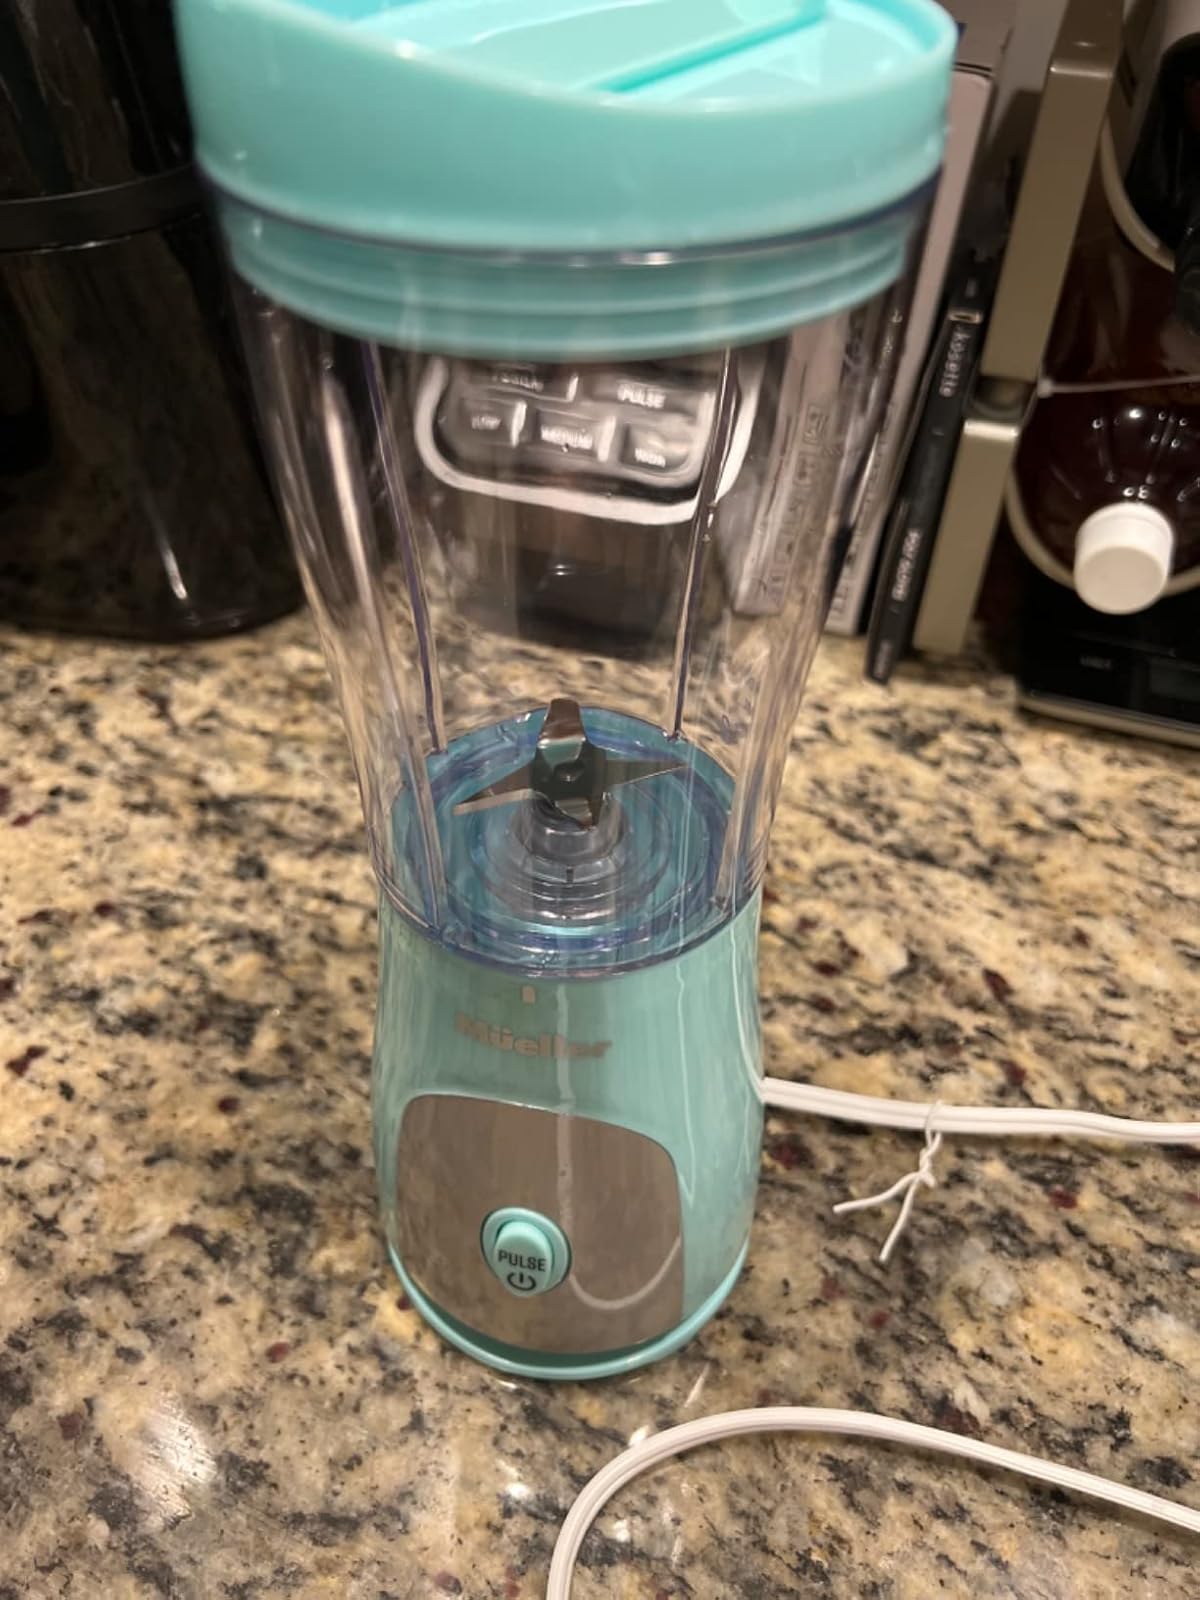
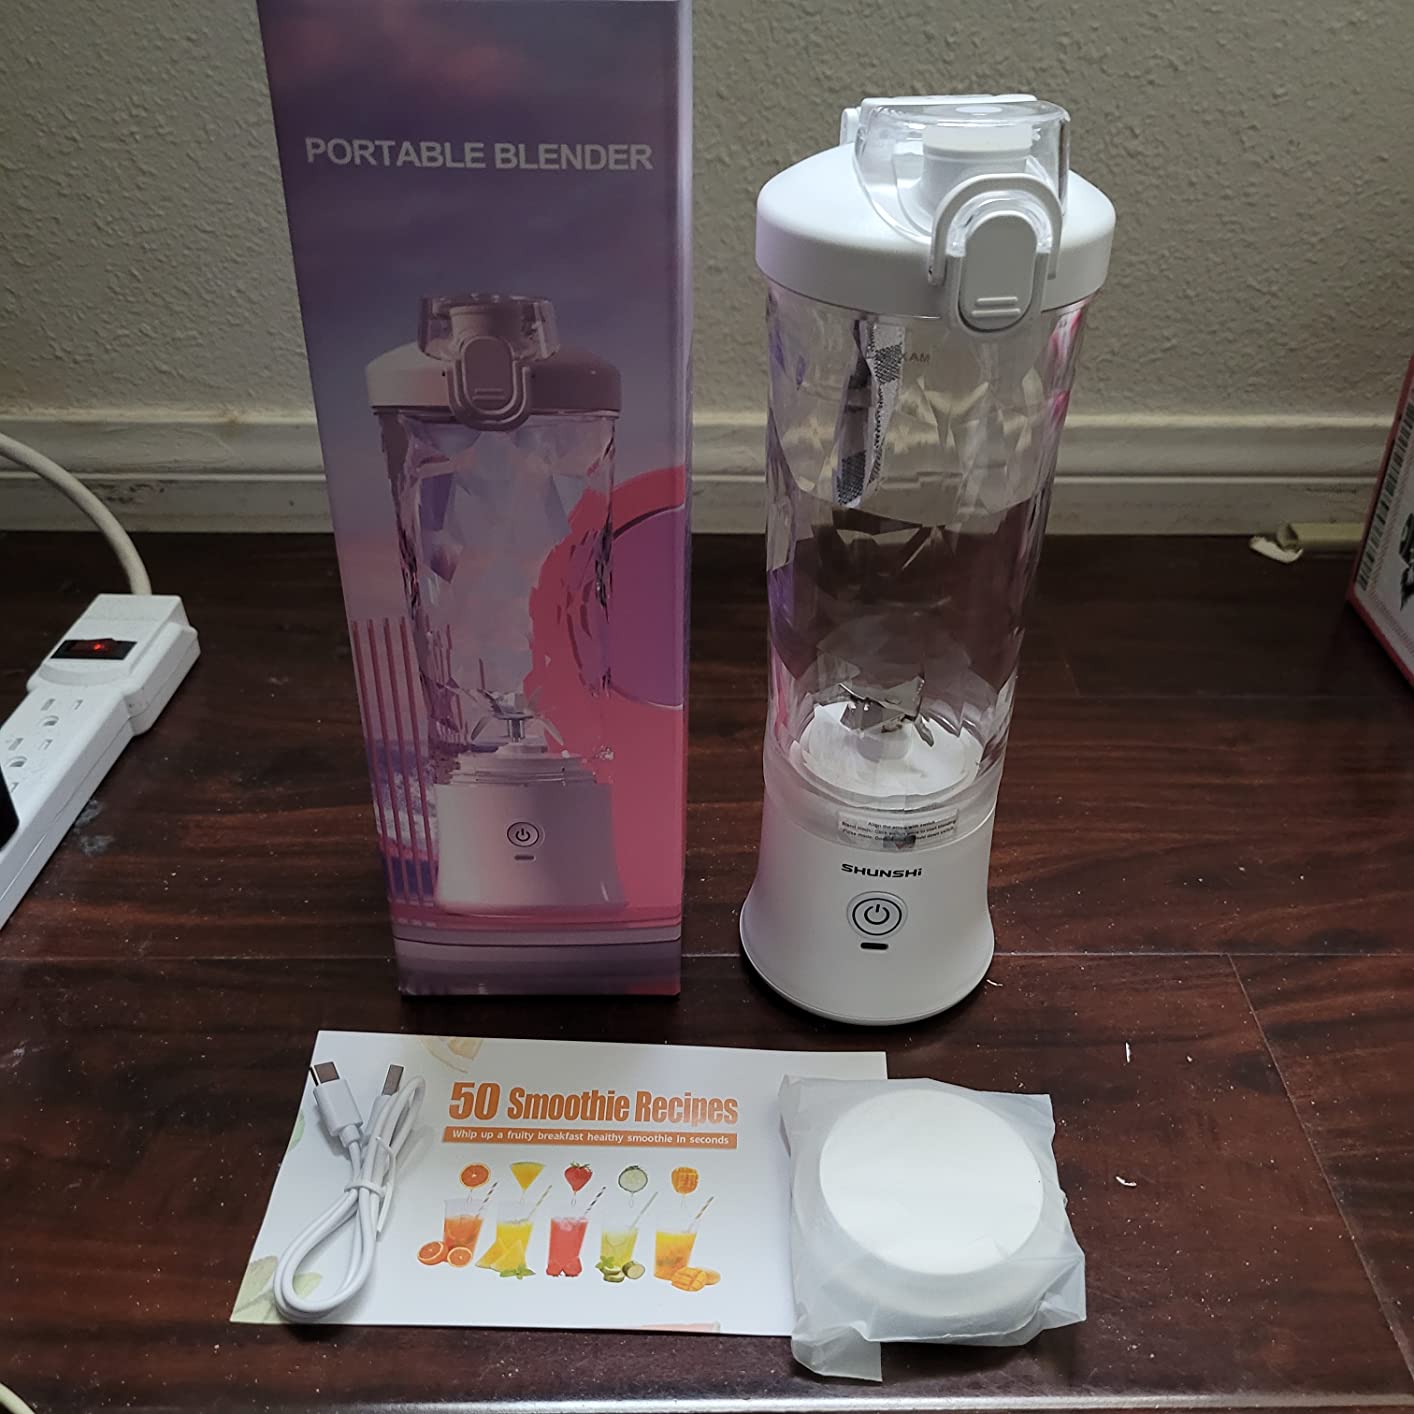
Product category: items_blender
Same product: no